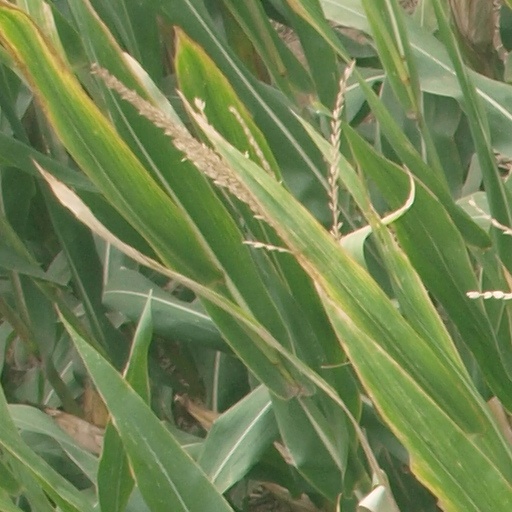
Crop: maize; corn